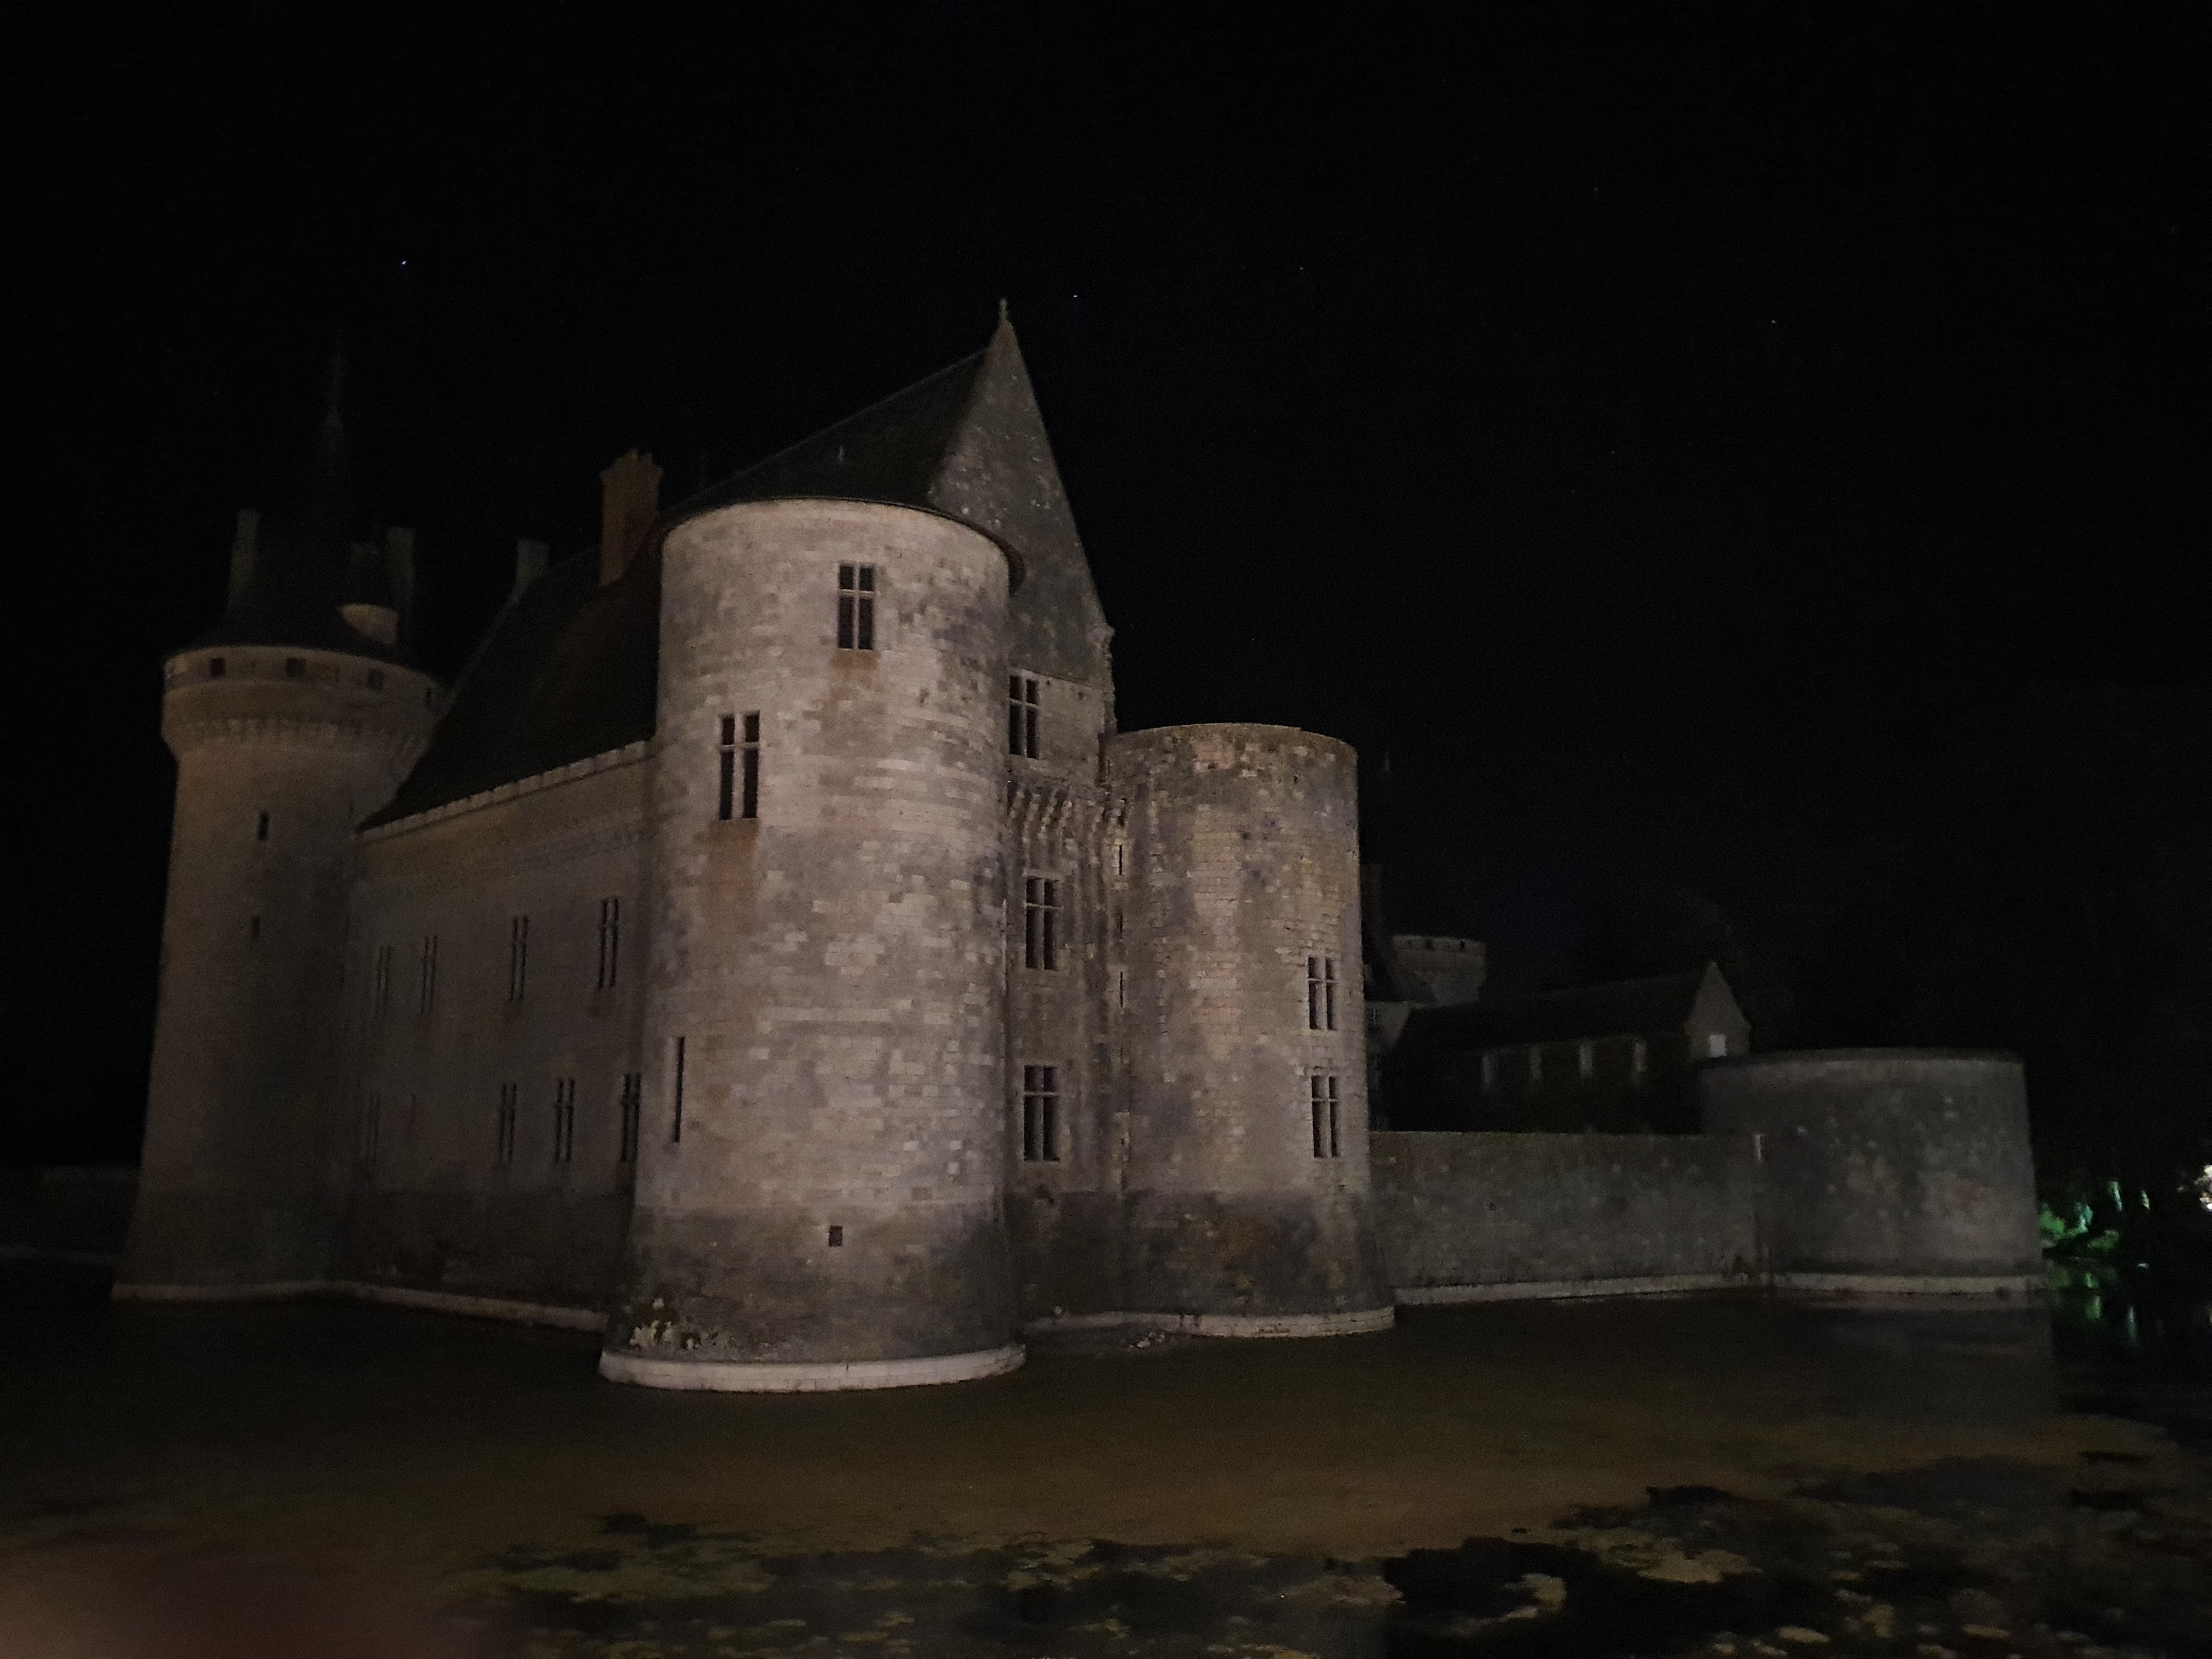
sully, loire, castle, middle ages, france, french, loiret, fortress, keep, moat, sange, royalty, king, queen, duke, tourism, night, dark, tower, architecture, building, darkness, landmark, water castle, midnight, watercourse, medieval architecture, turret, chateau, fortification, historic site, tourist attraction, history, cylinder, palace, estate